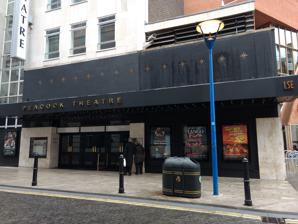
Building: Peacock Theatre
Country: United Kingdom
Year built: 1960
Theatre in London, England This article is about the London theatre. For the Dublin theatre, see Peacock Theatre, Dublin . For the unrelated music venue in Los Angeles, see Peacock Theater . Peacock Theatre Peacock Theatre in 2017 Address Kingsway London, WC2 United Kingdom Coordinates 51°30′52″N 0°07′05″W / 51.514444°N 0.118056°W / 51.514444; -0.118056 Public transit Holborn Owner London School of Economics Capacity 999 Current use Also a lecture theatre Production Sadler's Wells productions in repertory Construction Opened 13 November 1911 ; 113 years ago ( 1911-11-13 ) Rebuilt 1960 Architect Bertie Crewe Website http://www.peacocktheatre.com The Peacock Theatre (previously the Royalty Theatre ) is a West End theatre in the City of Westminster , located in Portugal Street, near Aldwych .   The 999-seat house is owned by, and comprises part of the London School of Economics and Political Science campus, who use the theatre for lectures, public talks, conferences, political speeches and open days. The university has a long lease with London's principal centre for contemporary dance , Sadler's Wells , with whom it has negotiated a deal to bring in dance companies under the banner 'Sadler's Wells in the West End'.  The venue often plays host to dance performances, conferences, ballet, pop concerts and award ceremonies. The stage is approximately 36 feet (11 m) by 33 feet (10 m). History Former theatres A theatre has stood on the site since the 17th century. Known as Gibbon's Tennis Court , or the Vere Street Theatre. Mrs Hughes became the first (identified) woman to tread the boards of a London theatre, on 8 December 1660, in a performance of Othello . The company left the theatre in 1663 and there is no record of further plays at the theatre. The building was finally destroyed by fire in 1809. Oscar Hammerstein's London Opera House At the beginning of the 20th century, the creation of Aldwych and Kingsway , linking High Holborn and Aldwych , destroyed a number of established London playhouses and the site between Portugal Street and Sardinia Street became available. New York-based theatre impresario Oscar Hammerstein I (the grandfather of Oscar Hammerstein II ) commissioned Bertie Crewe to build a new theatre in the Beaux-Arts style . The theatre opened on 13 November 1911 as the London Opera House. It had an approximately 45 feet (13.7 m) by 78 feet (23.8 m) stage, and a capacity of 2,660.  As an opera house, it found it difficult to attract audiences from the Royal Opera House , and from 1914 to 1915 the house became the National Theatre of England. In May 1915 the theatre hosted Vladimir Rosing 's Allied Opera Season . Rosing presented the English premiere of Tchaikovsky's The Queen of Spades and introduced Tamaki Miura as Madama Butterfly , the first Japanese singer to be cast in that role. The theatre was purchased by Oswald Stoll in 1916 and renamed the Stoll Theatre and, for a time, as the Stoll Picture Theatre, housing cine-variety until the 1950s. Rose-Marie played at the Stoll Theatre in 1942, followed by Kismet and Stars on Ice in 1947. The London transfer of a version of George Gershwin 's Porgy and Bess that restored it to an operatic form, took place here on 9 October 1952. Joan of Arc at the Stake was produced in 1954, starring Ingrid Bergman . The theatre closed on 4 August 1957, and was demolished for the construction of an office block. Current building The present, smaller theatre was built and christened The Royalty Theatre in 1960, located on the ground level of an office building. It was the first West End theatre to be built since the Saville Theatre in 1931. The first production was of a Friedrich Dürrenmatt play, The Visit , with Alfred Lunt and Lynn Fontanne . In March 1961 it hosted the William Gibson play about Helen Keller , The Miracle Worker . Later in 1961, MGM leased the theatre to continue the run of the film Ben Hur following closure of the Empire, Leicester Square for rebuilding. This ran from 29 May 1961 to 6 May 1962, after which the theatre was closed until 19 November 1962 when Mutiny on the Bounty opened. This ran until 10 July 1963, and following a few weeks of revivals ( Quo Vadis and Gigi ) MGM closed the theatre on 3 August. The lease was taken over by the Cinerama Corporation and the theatre was then equipped for screening three-strip Cinerama films becoming London's third Cinerama theatre (the others being the Casino Cinerama and the Coliseum Cinerama ). The first presentation was The Wonderful World of the Brothers Grimm which transferred from the Coliseum on 27 November 1963. A compilation film entitled The Best of Cinerama ran for eleven weeks from 22 March 1964, after which the theatre was converted to 70mm single lens Cinerama to take over the run of It's a Mad Mad Mad Mad World from the Coliseum on 16 July. The theatre only premièred one Cinerama film, The Golden Head , which opened on 8 April 1965 and ran until 29 July. From 30 July The Greatest Story Ever Told transferred from the Casino Cinerama and ran until 27 October. From the 29 October, The Royalty commenced a run of My Fair Lady which was still showing at the Warner Leicester Square . This ended on 29 June 1966 to be followed by a revival of Mediterranean Holiday until 7 August when Cinerama pulled out and the theatre closed. The lease was picked up by Gala Film Distributors and the Royalty reopened on 1 December with the X-rated Swedish film Night Games . Gala continued with a combination of foreign films and mainstream revivals until 19 December 1969 when the theatre closed as a cinema for the last time and returned to live theatre use.  The Royalty Theatre's only successes were a run of the hit Oh! Calcutta! and a hit production of Bubbling Brown Sugar in the late 1970s.  It was also the venue for the first and last concerts on what turned out to be the final tour of the English folk-rock singer Sandy Denny with her band in November 1977, and the venue features on the 1998 posthumous release Gold Dust which was produced over 20 years later from the original tapes. Spectacular 'follies' style shows and 'drag' shows didn't find an audience, and the theatre became used as a TV studio for This Is Your Life , but was later bought by the London School of Economics and renamed the Peacock Theatre. When Sadler's Wells determined to build its new theatre in 1996, the company moved to the Peacock Theatre.  After the new Sadler's Wells Theatre opened in 1998, the Peacock became a dance venue for the company. The Rat Pack played at the theatre in 2002, and Doldrum Bay premièred here in 2003.  The house is now shared between the London School of Economics (during the day) and Sadler's Wells evening dance productions. The Peacock Theatre is most noted as the home of one of the West End's most unusual ghosts, a dolphin commonly known as 'Flipper'.  An urban myth has grown up that, during one of Paul Raymond 's revues at the theatre in the 1970s, a dolphin was kept in a tank beneath the stage, where it lived permanently and later died from neglect.  In fact, this is not true.  Two dolphins called 'Pennie' and 'Pixie' were indeed kept in a tank at the theatre for three months for a show called 'The Royalty Folies', which was later renamed 'The Great International Nude Show'.  However, neither of these animals died while at the theatre and at the close of the show the animals were moved to a dolphinarium in the East Asia. The remnants of the tank and its lifting equipment still remain below the stage and numerous visitors to the theatre claim to have heard in the vicinity a spectral squeaking, not unlike a crying baby.  One possible explanation is that the London Underground Piccadilly line Aldwych spur used to pass very close to the sub-stage areas of the theatre and it is noise from the tunnels that created the sound. See also List of London theatres List of West End musicals List of notable musical theatre productions Musical theatre References